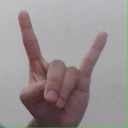
अक्षर: श